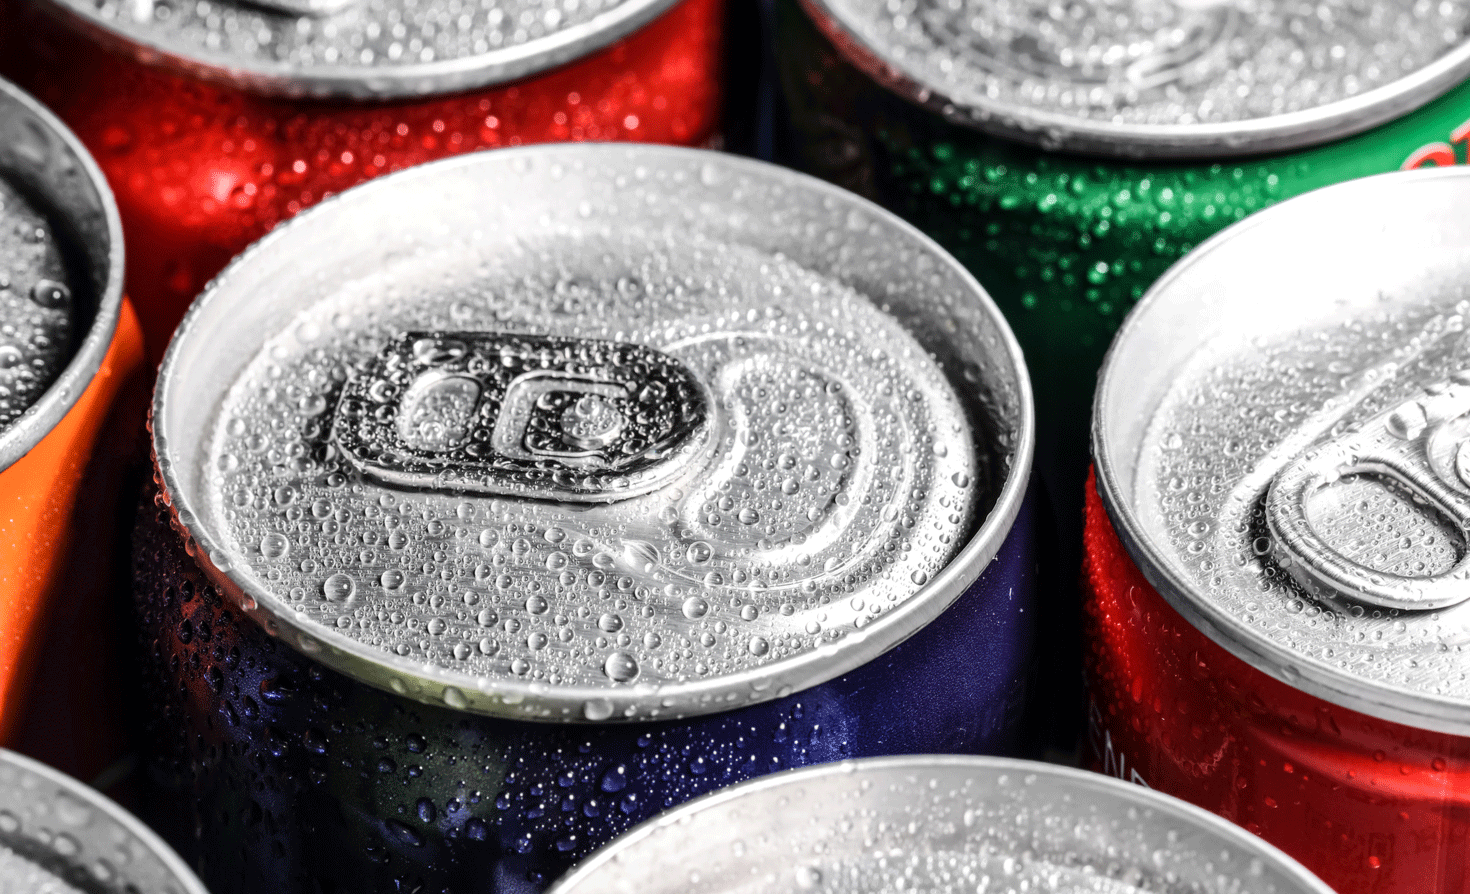
Label: metal